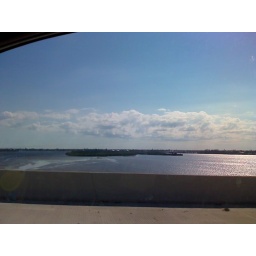
Wherever you travel by car in Florida, you can be sure that you're gonna cross a river or three.